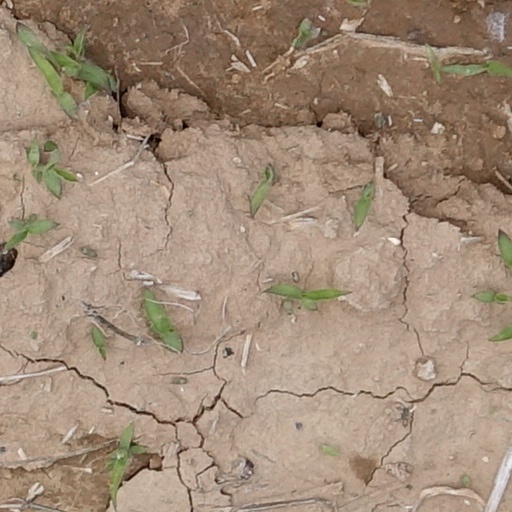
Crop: wheat